Oversampled binary image sensor

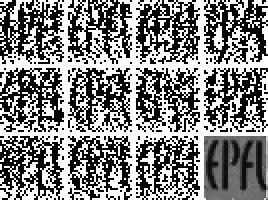
Fig.4 Reconstructing an image from the binary measurements taken by a SPAD sensor, with a spatial resolution of 32×32 pixels. The final image (lower-right corner) is obtained by incorporating 4096 consecutive frames, 11 of which are shown in the figure.

One of the most important challenges with the use of an oversampled binary image sensor is the reconstruction of the light intensity formula_2 from the binary measurement formula_19. Maximum likelihood estimation can be used for solving this problem. Fig. 4 shows the results of reconstructing the light intensity from 4096 binary images taken by single photon avalanche diodes (SPADs) camera. A better reconstruction quality with fewer temporal measurements and faster, hardware friendly implementation, can be achieved by more sophisticated algorithms.